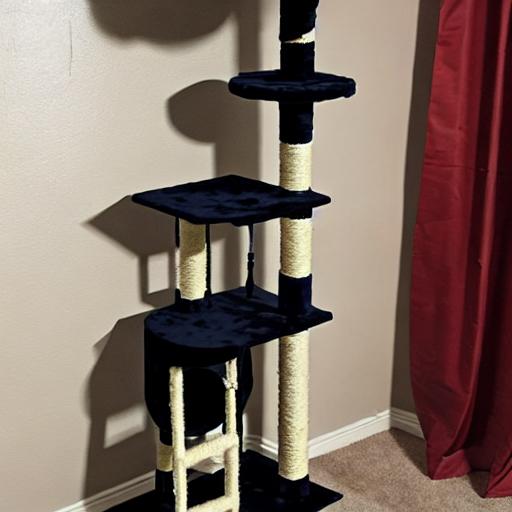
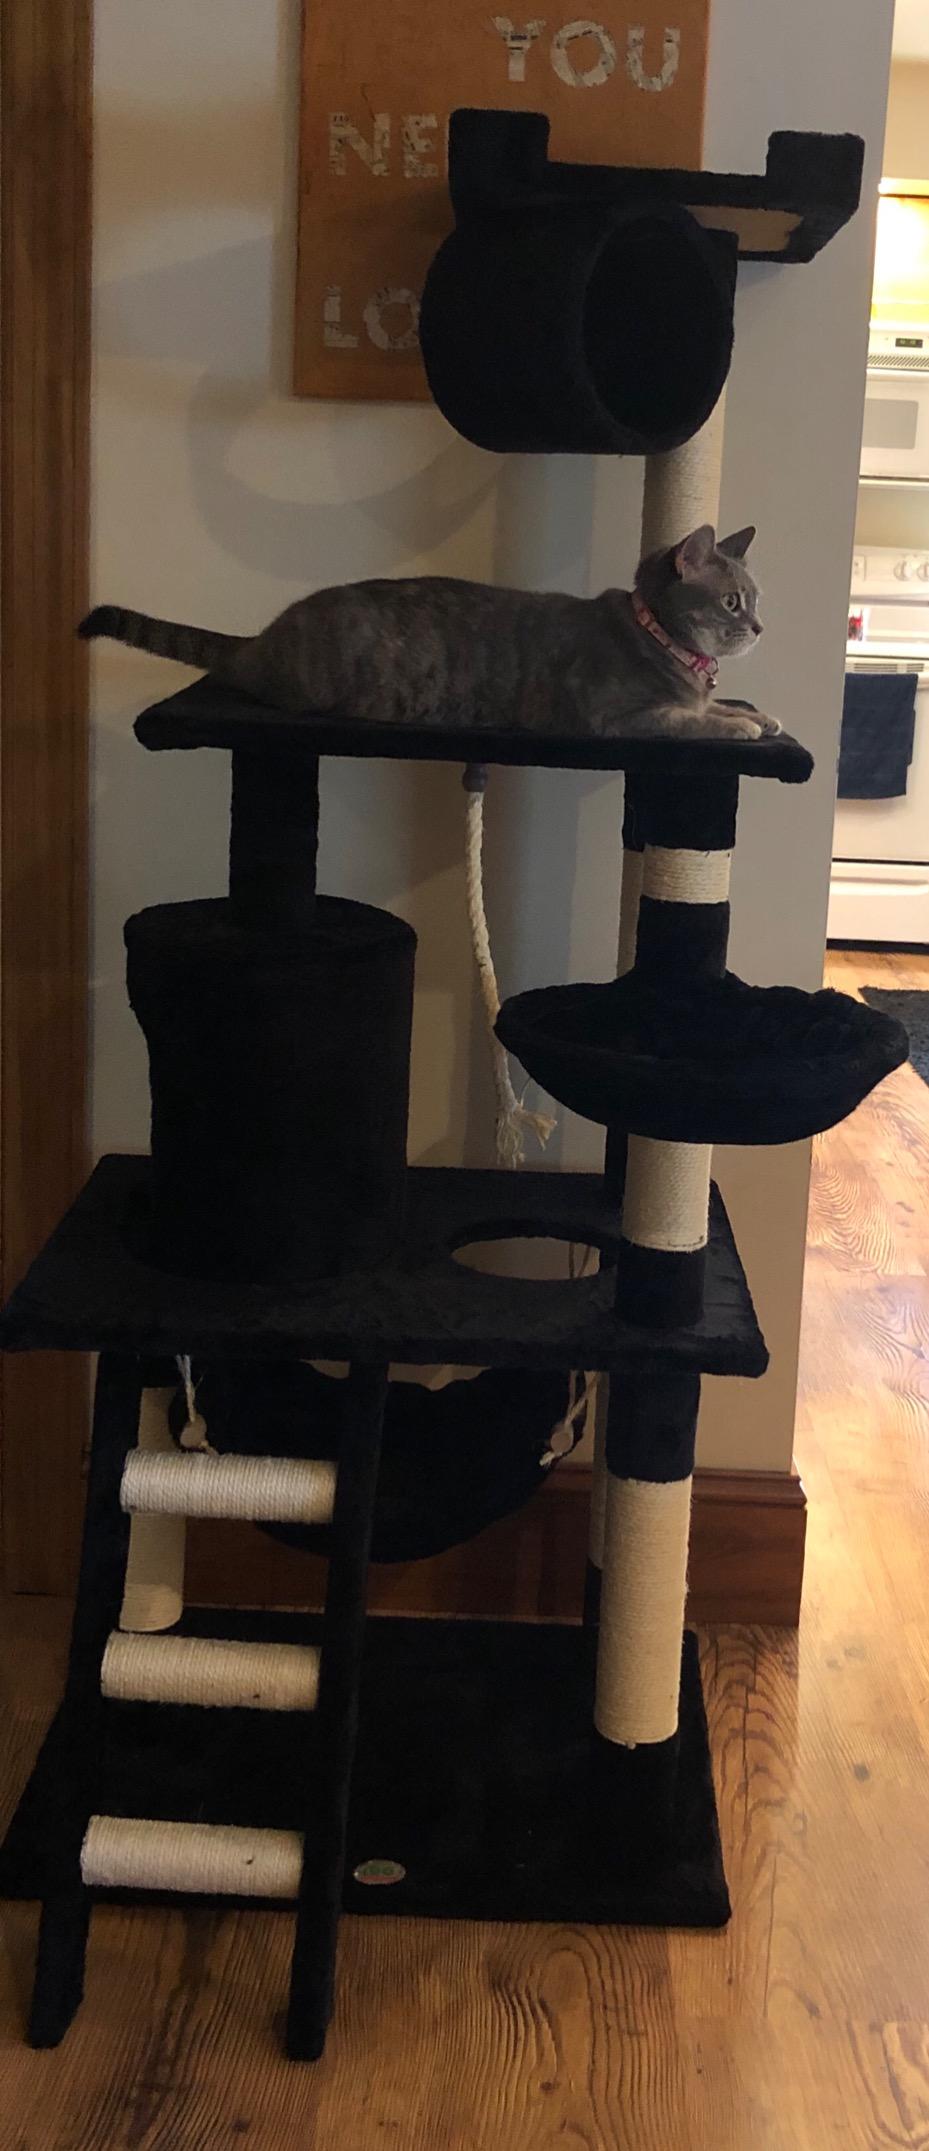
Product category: items_cat tree
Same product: no